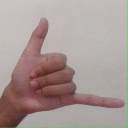
अक्षर: द